Exertional rhabdomyolysis

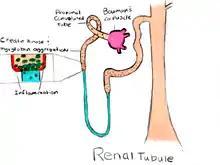
Renal tubules of exertional rhabdomyolysis

Muscle degeneration from rhabdomyolysis destroys the myosin and actin filaments in the affected tissue. This initiates the body's natural reaction to increasing perfusion to the area allowing for an influx of specialized cells to repair the injury. However, the swelling increases the intracellular pressure beyond normal limits. As the pressure builds in the muscle tissue, the surrounding tissue is crushed against the underlying tissue and bone. This is known as compartment syndrome which leads to greater death of the surrounding muscle tissue around the injury. As the muscle dies this will cause pain to radiate from the affected area into the compartmentalized tissue. A loss of range of motion from swelling will also be seen in the affected limb. Along with muscle strength weakness associated with the muscles involved from loss of filament interaction.